Cam Ranh Base

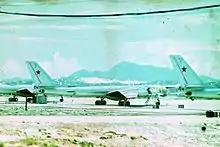
The base during the Soviet era (Tu-142Ms pictured)

By December 1966 Cam Ranh AB reached over 27,000 aircraft movements a month. Living conditions at the base remained spartan with cramped quarters and shortages of water and electricity.